Primer binding site

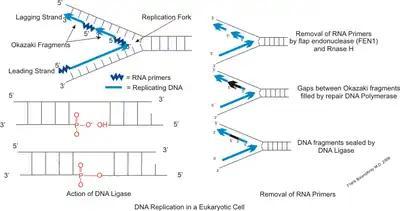
A diagram showing where RNA primers bind to begin replication.

A primer binding site is a region of a nucleotide sequence where an RNA or DNA single-stranded primer binds to start replication. The primer binding site is on one of the two complementary strands of a double-stranded nucleotide polymer, in the strand that is to be copied, or is within a single-stranded nucleotide polymer sequence.